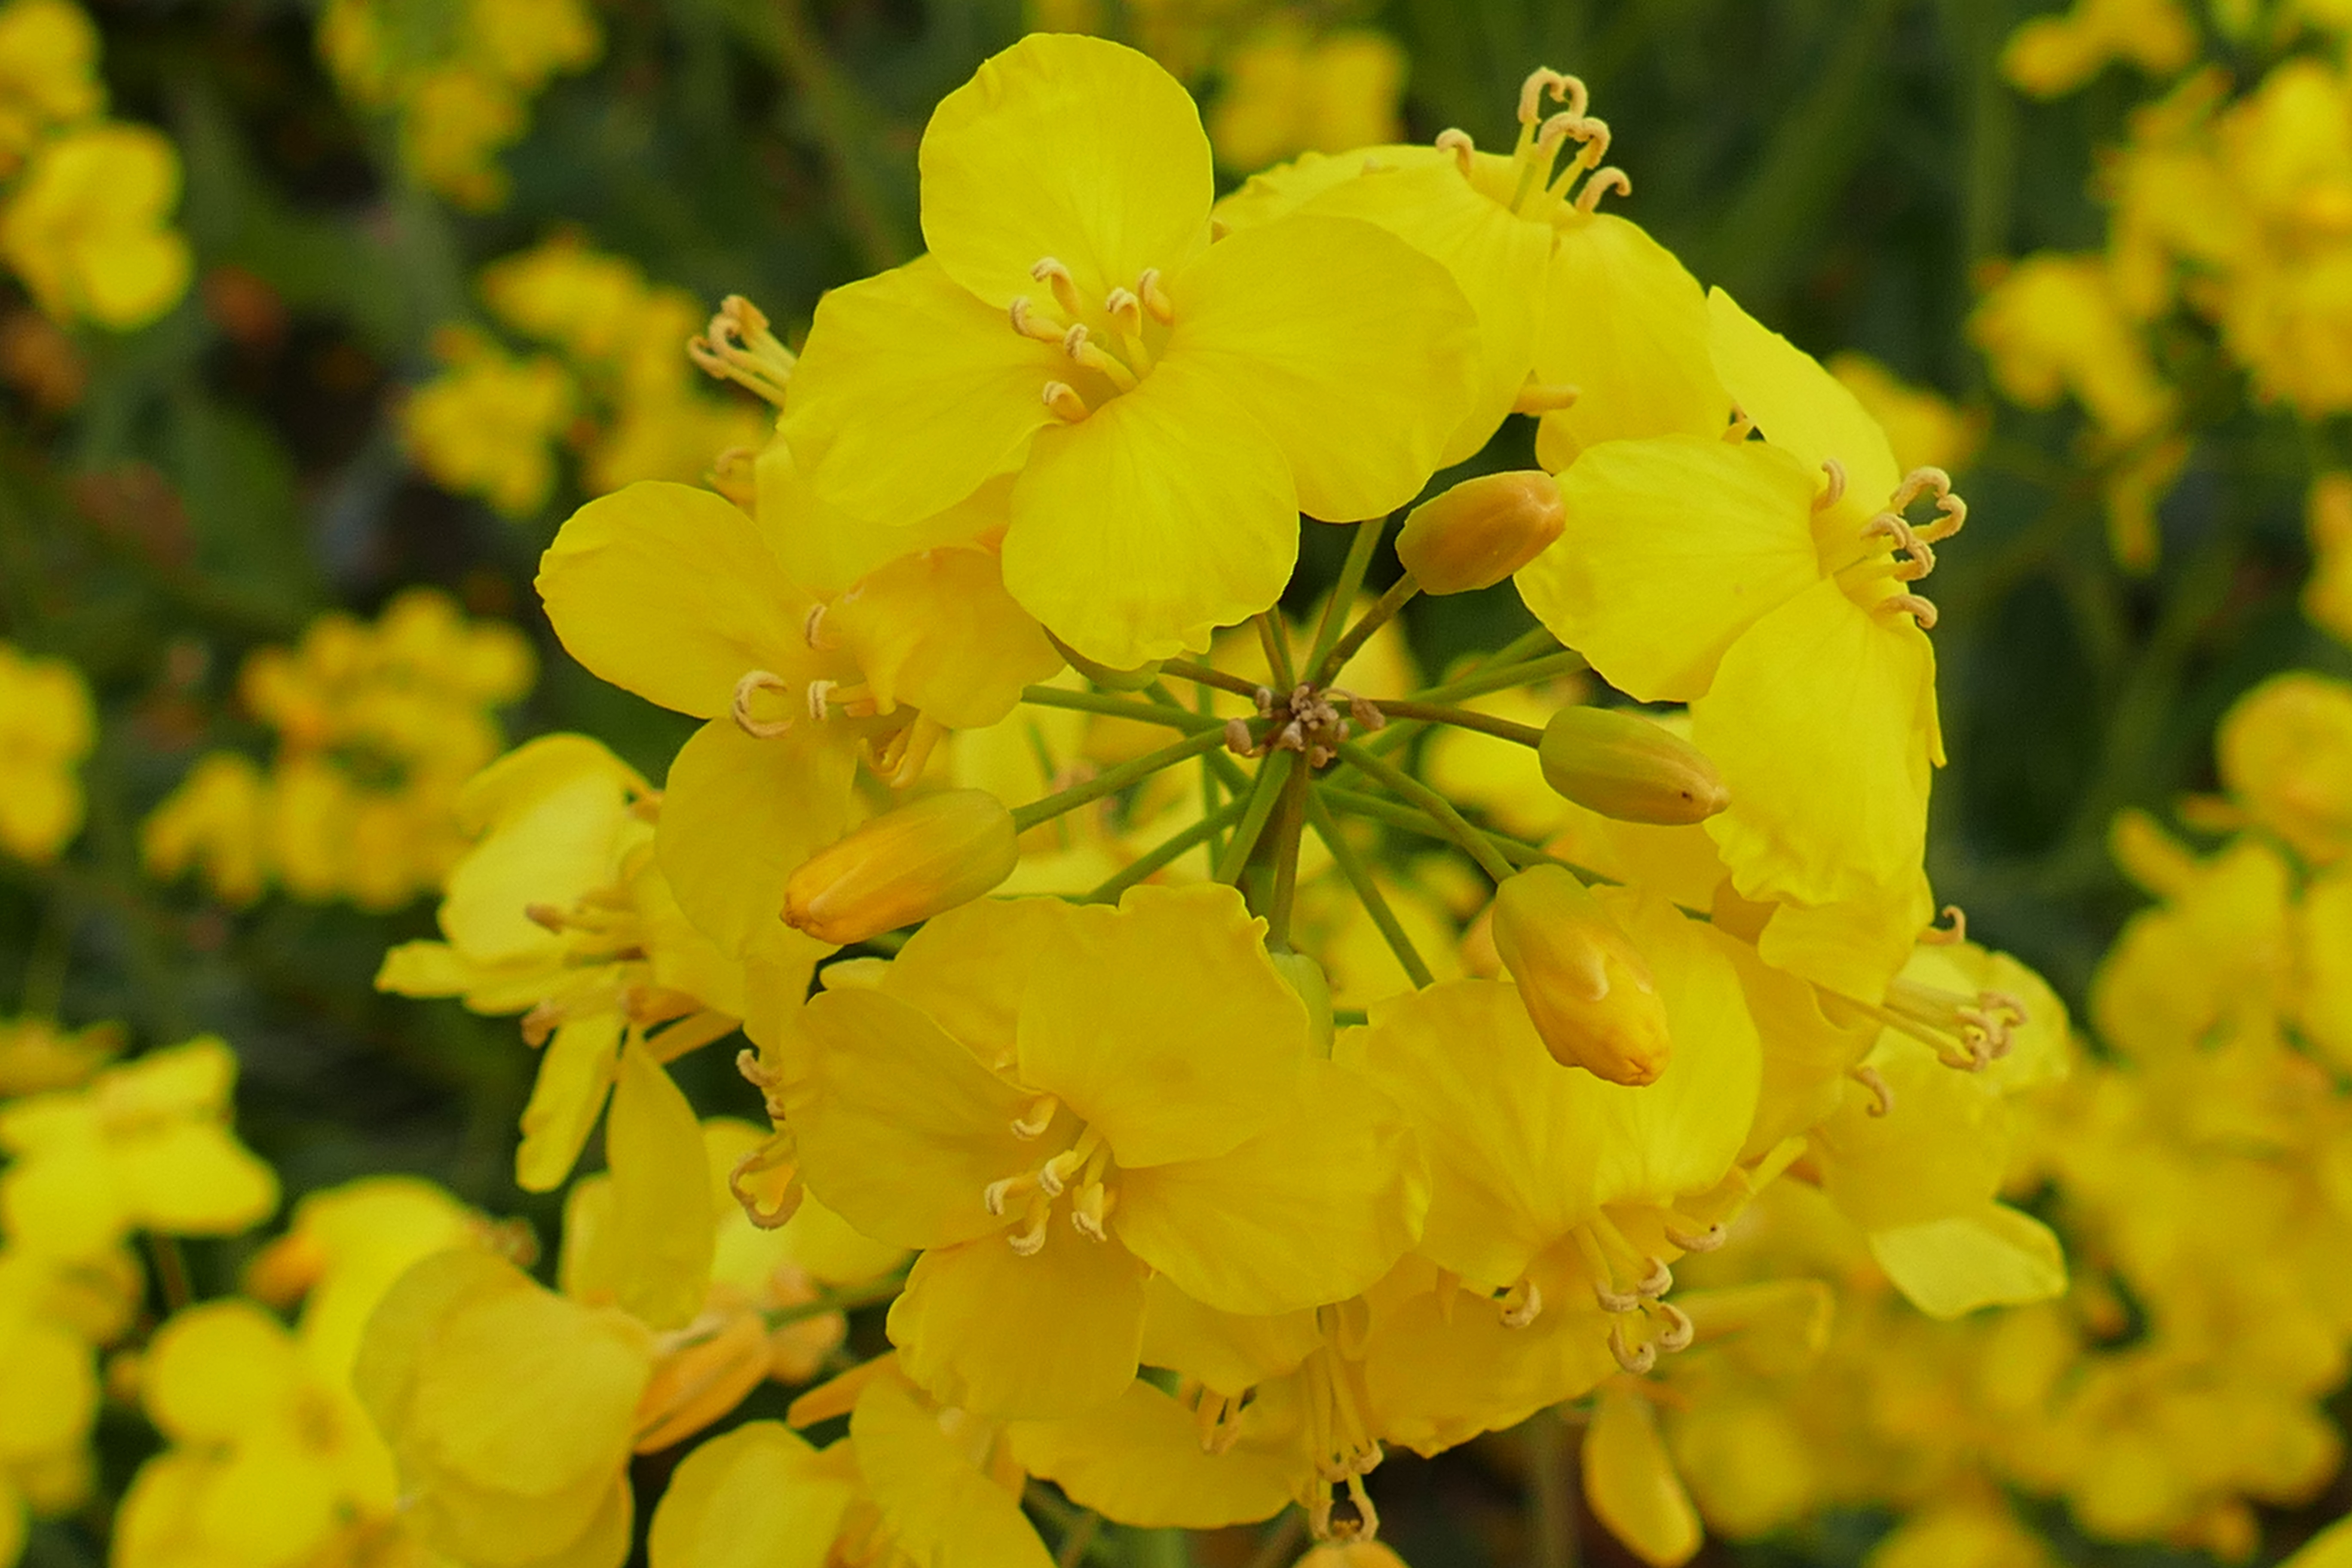
nature, blossom, plant, flower, bloom, food, spring, produce, crop, macro, yellow, agriculture, close, flora, rapeseed, wildflower, shrub, mustard, brassica, macro photography, oilseed rape, flowering plant, rare plant, subshrub, woody plant, land plant, mustard plant